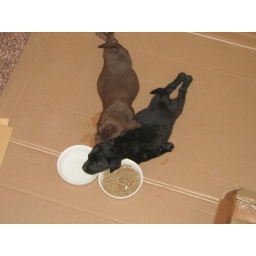
Just separated from mom, 6 week old puppies try to drown selves in water bowl.